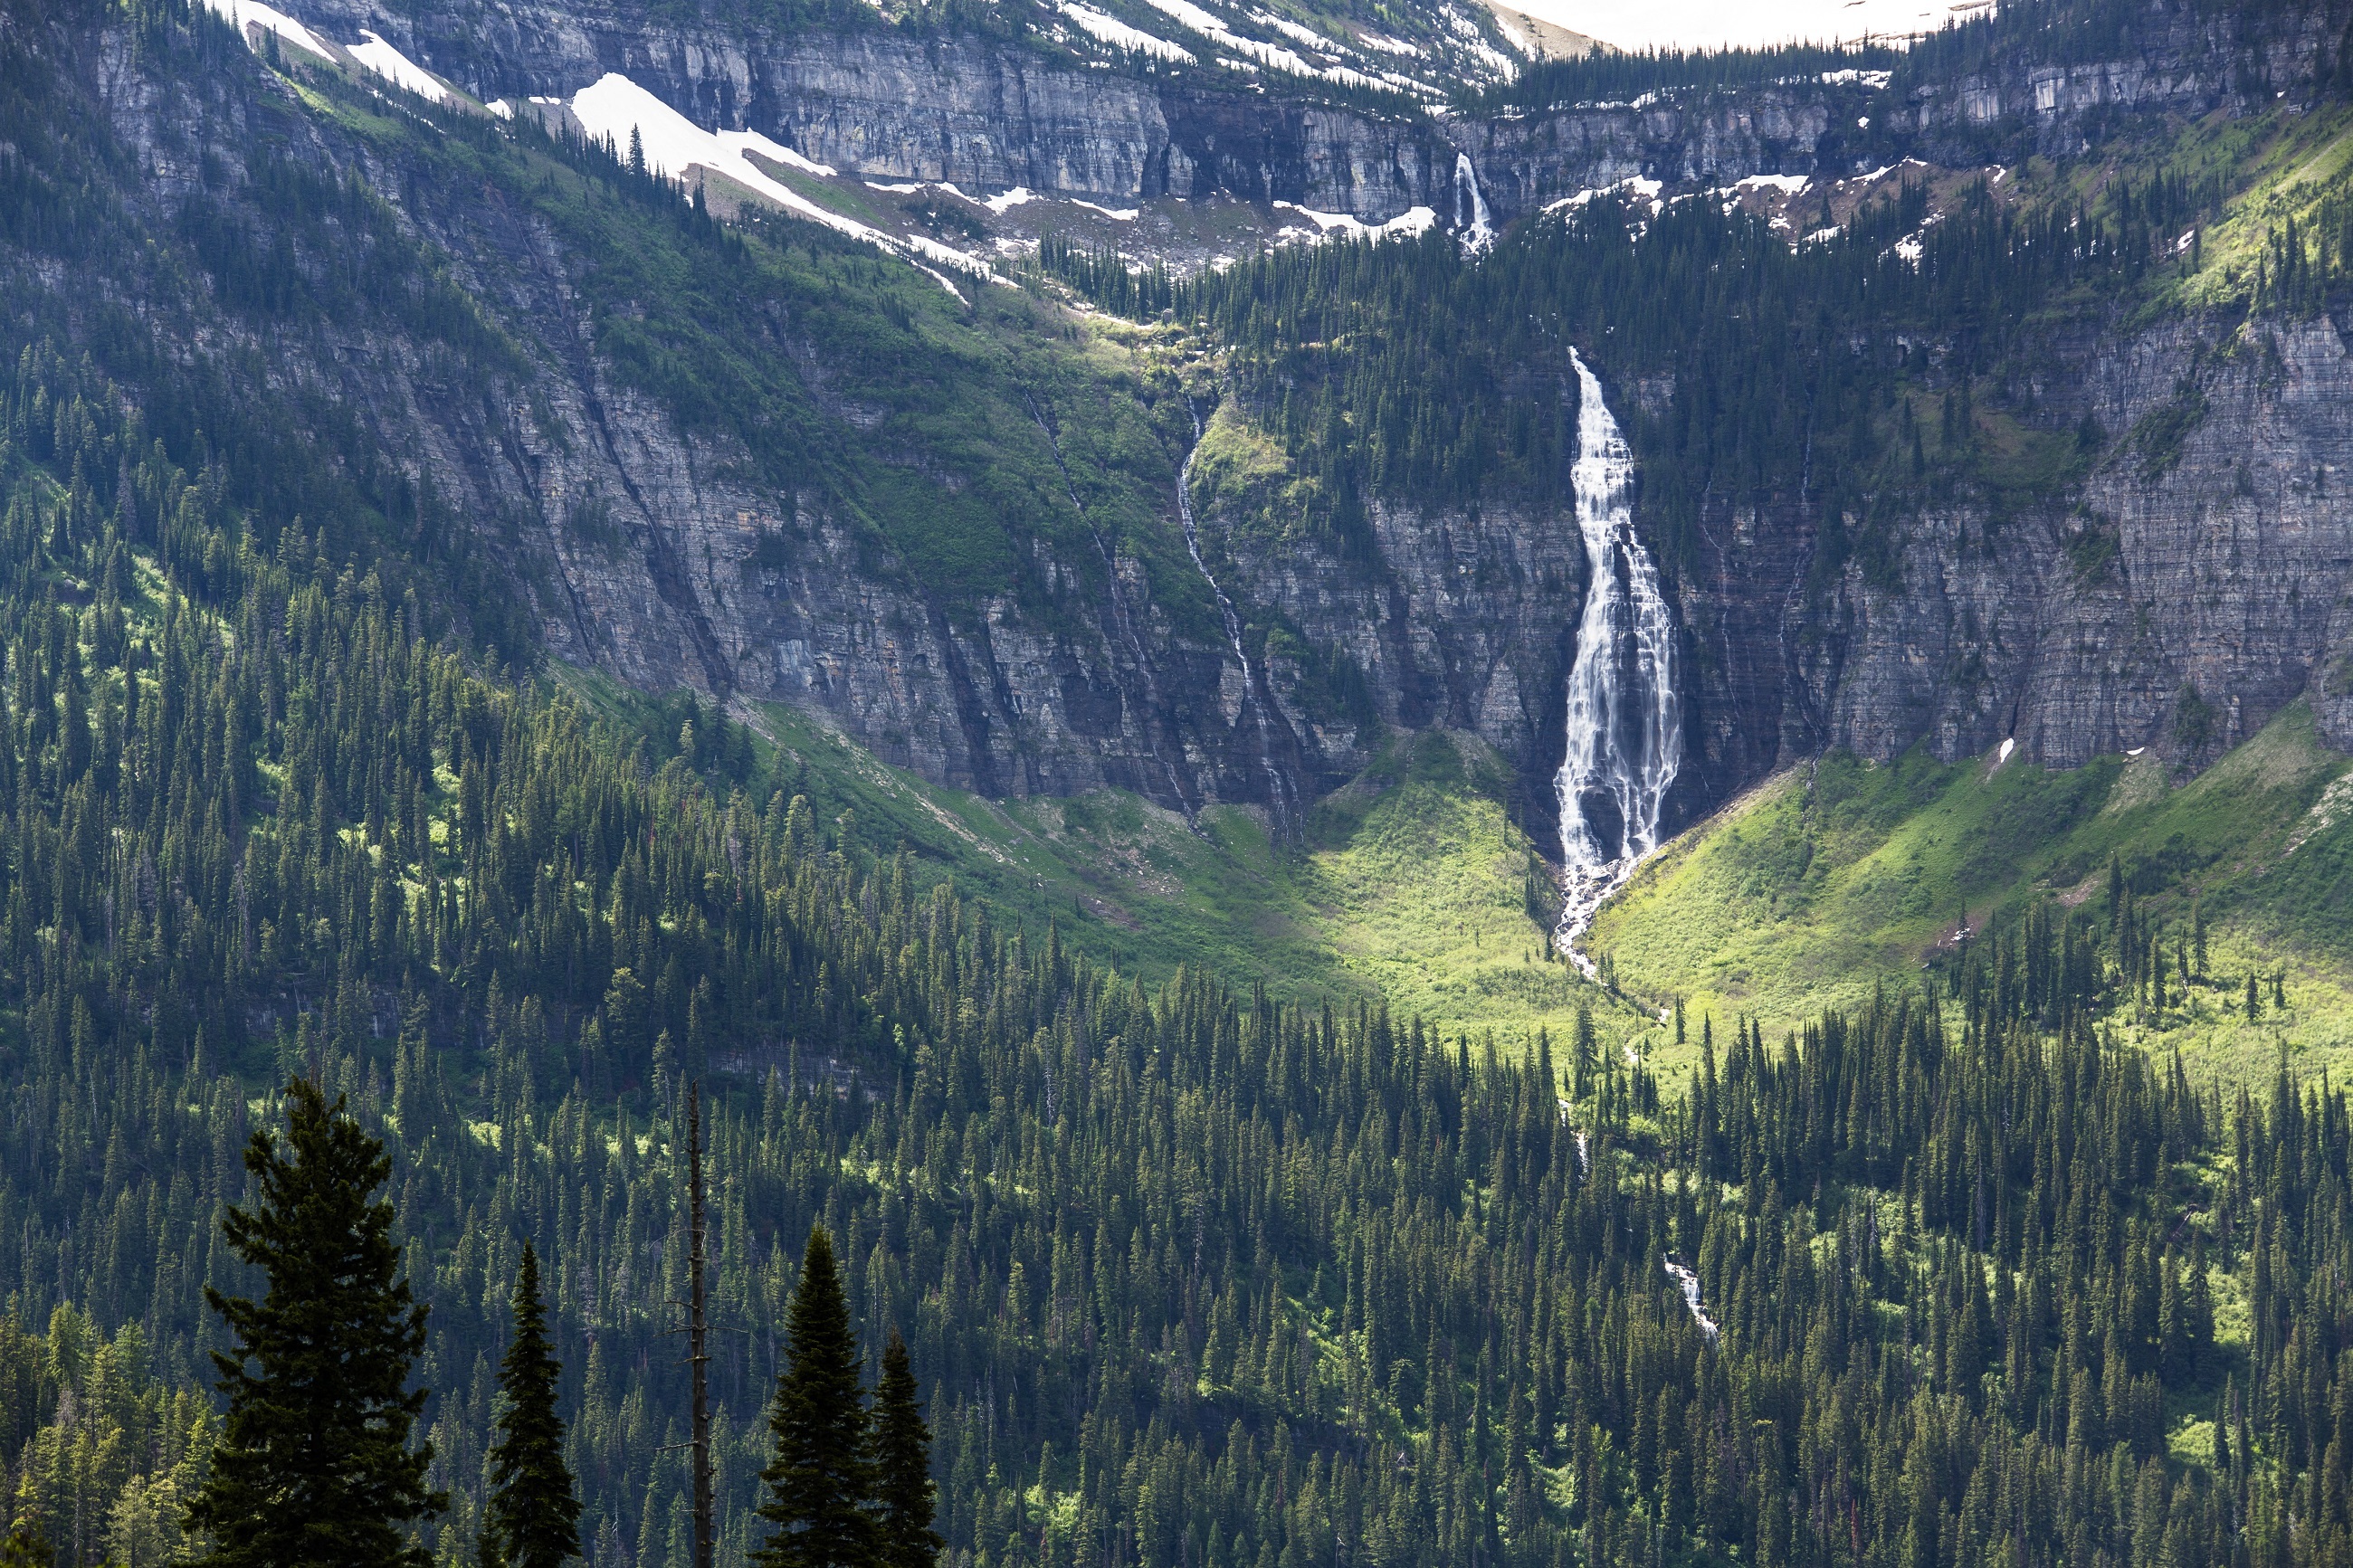
landscape, tree, forest, waterfall, wilderness, mountain, snow, lake, valley, mountain range, scenic, usa, fjord, national park, ridge, trees, outdoors, mountains, alps, plateau, ecosystem, montana, glacier national park, landform, mountain pass, birdwoman falls, geographical feature, atmospheric phenomenon, mountainous landforms, temperate coniferous forest